Manitharil Ithanai Nirangalah!

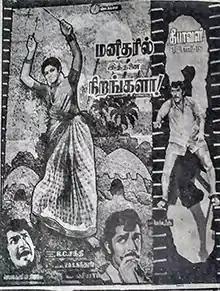
Theatrical release poster

Manitharil Ithanai Nirangala! is a 1978 Indian Tamil-language film directed by R. C. Sakthi and starring Kamal Haasan, Sridevi and Murali Mohan The film was released on Diwali 1978, coinciding with "Sigappu Rojakkal" on the same day (also starring Haasan and Sridevi). Despite the film's clash, this particular picture did well above average business.